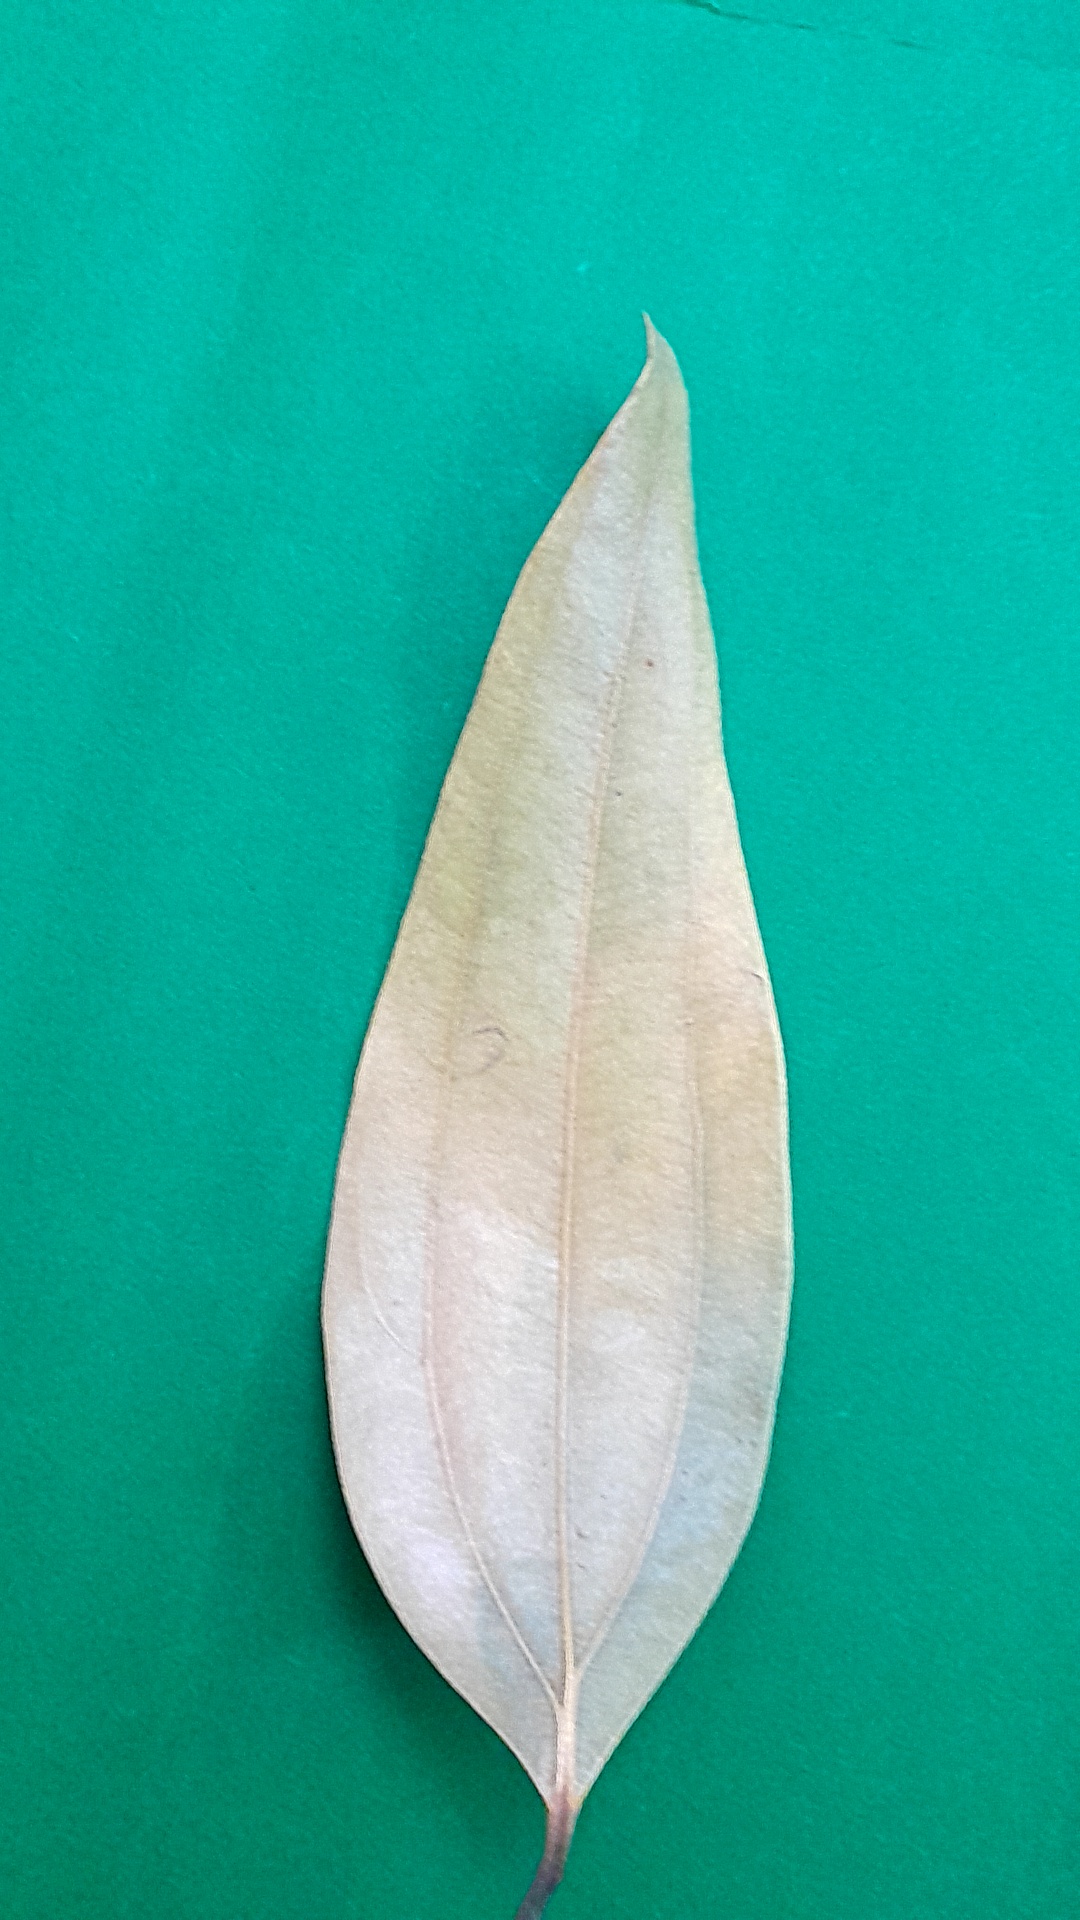
Label: Dry Leaf